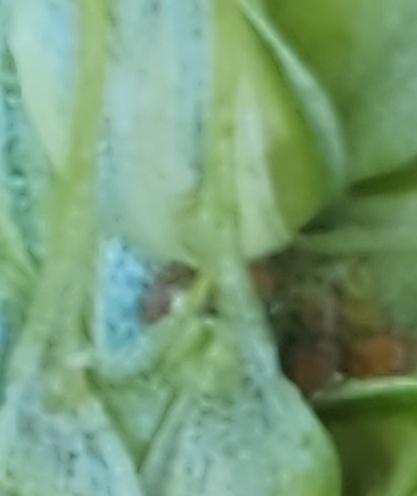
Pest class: english_grain_aphid